Abdulwahid Rigi

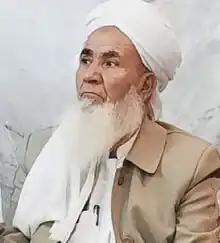

Maulvi Abdulwahid Rigi, was an Iranian Sunni Muslim cleric of Sistan and Baluchistan Province and the Friday prayer Imam of Imam Hossein Mosque of the city of Khash, who was kidnapped and killed on Thursday, December 8, 2022.